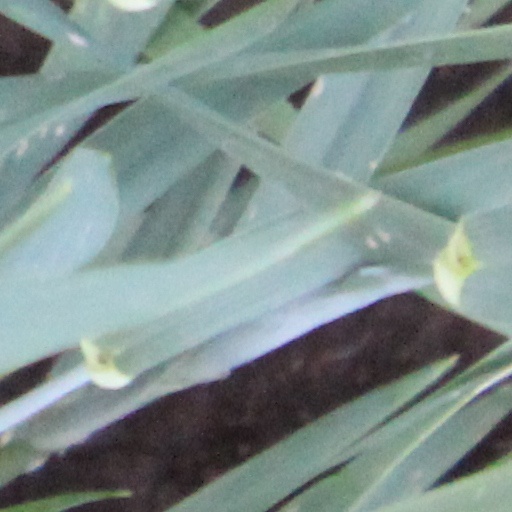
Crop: wheat